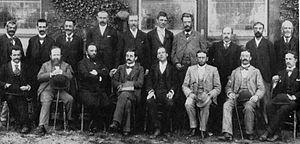
Emanuel Lasker, né le 24 décembre 1868 à Berlinchen, Prusse et mort le 11 janvier 1941 à New York, est un mathématicien et philosophe allemand, par ailleurs joueur d'échecs et de bridge professionnel.
Wilhelm Steinitz est un joueur d'échecs autrichien, naturalisé américain en 1888.